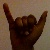
The image shows a hand gesture representing the letter 'Y' in Indian Sign Language.